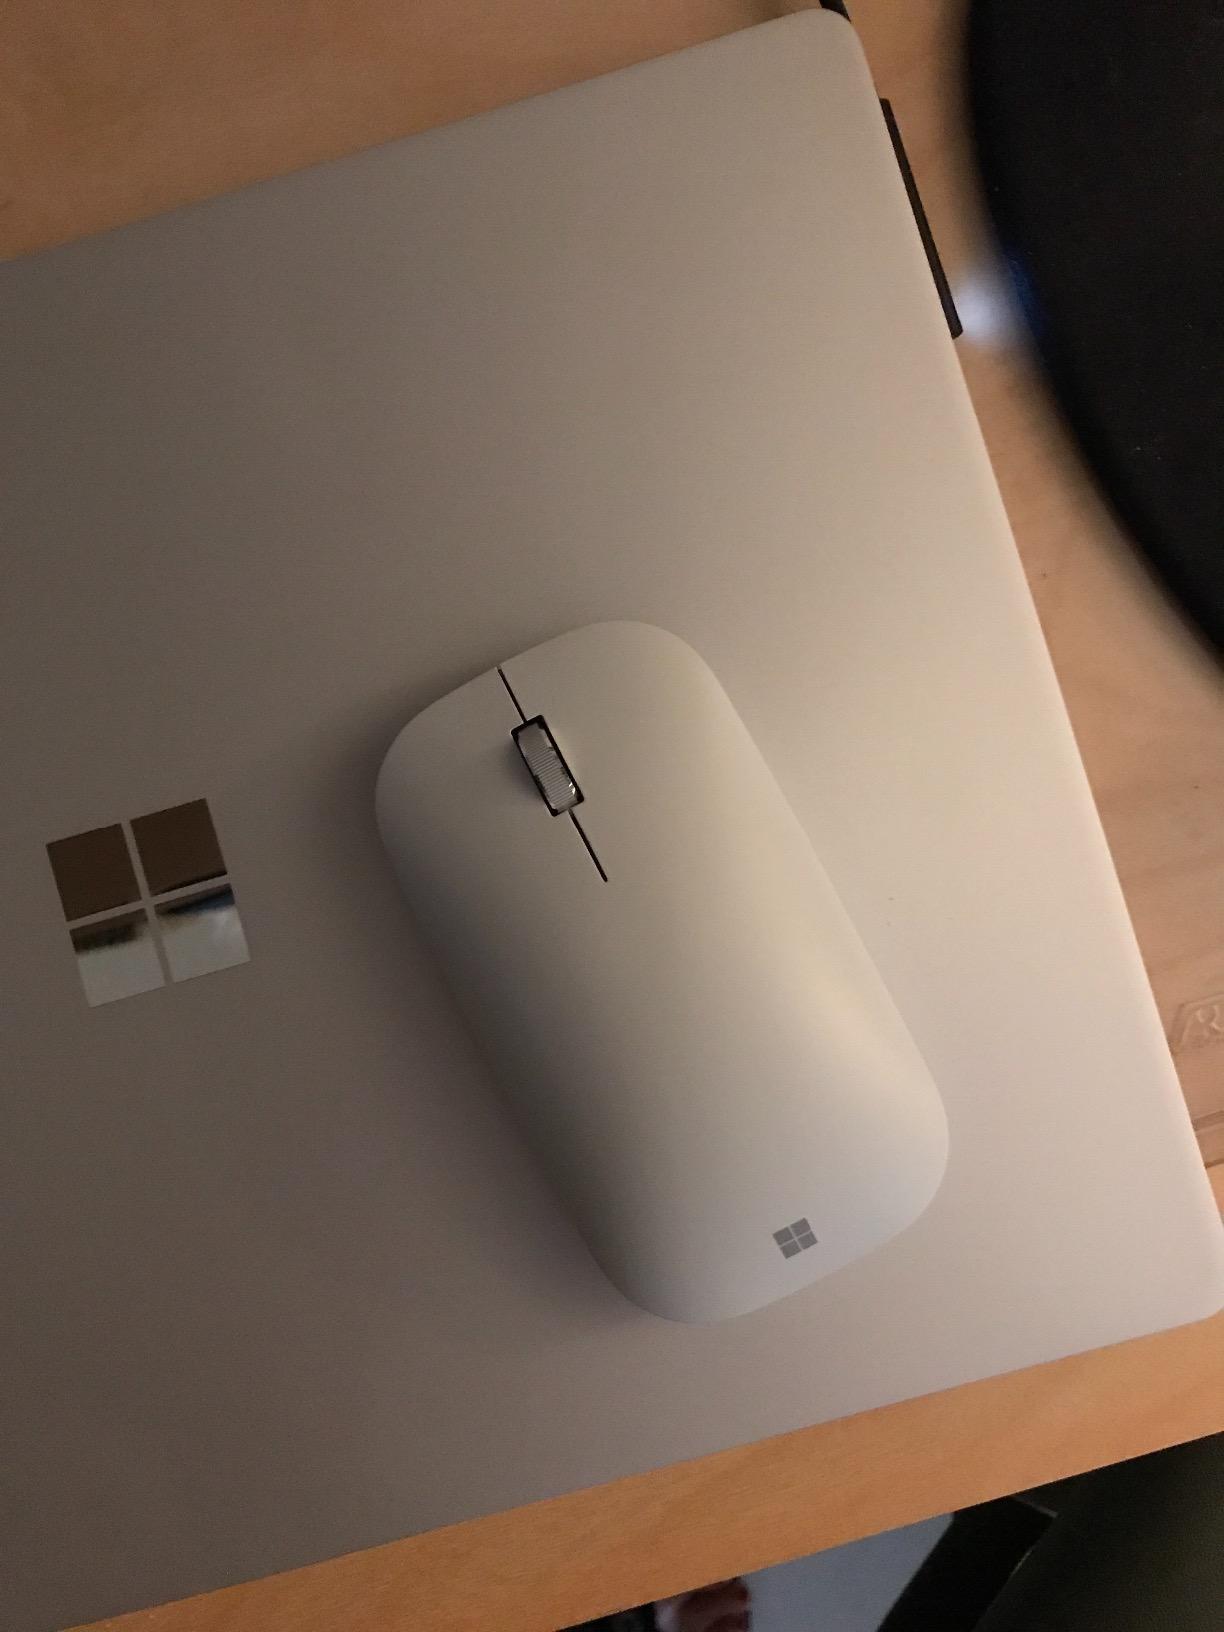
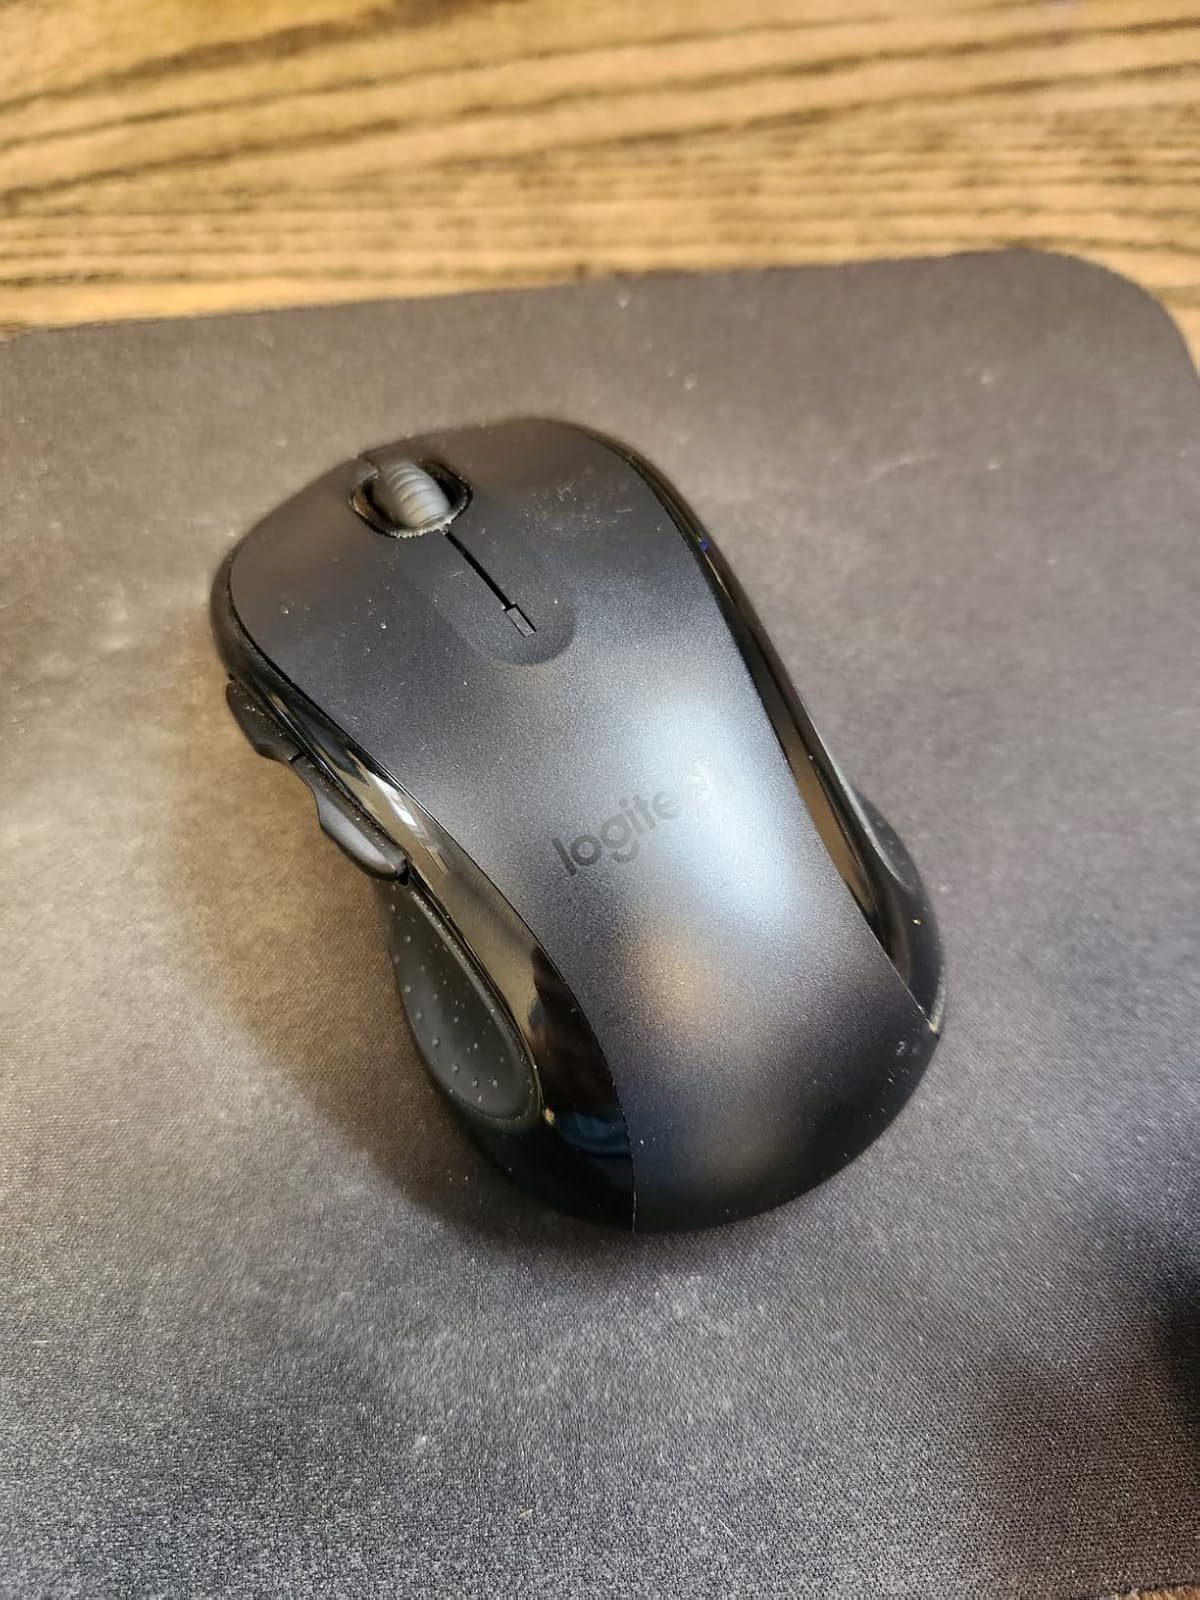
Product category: mouse
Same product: no